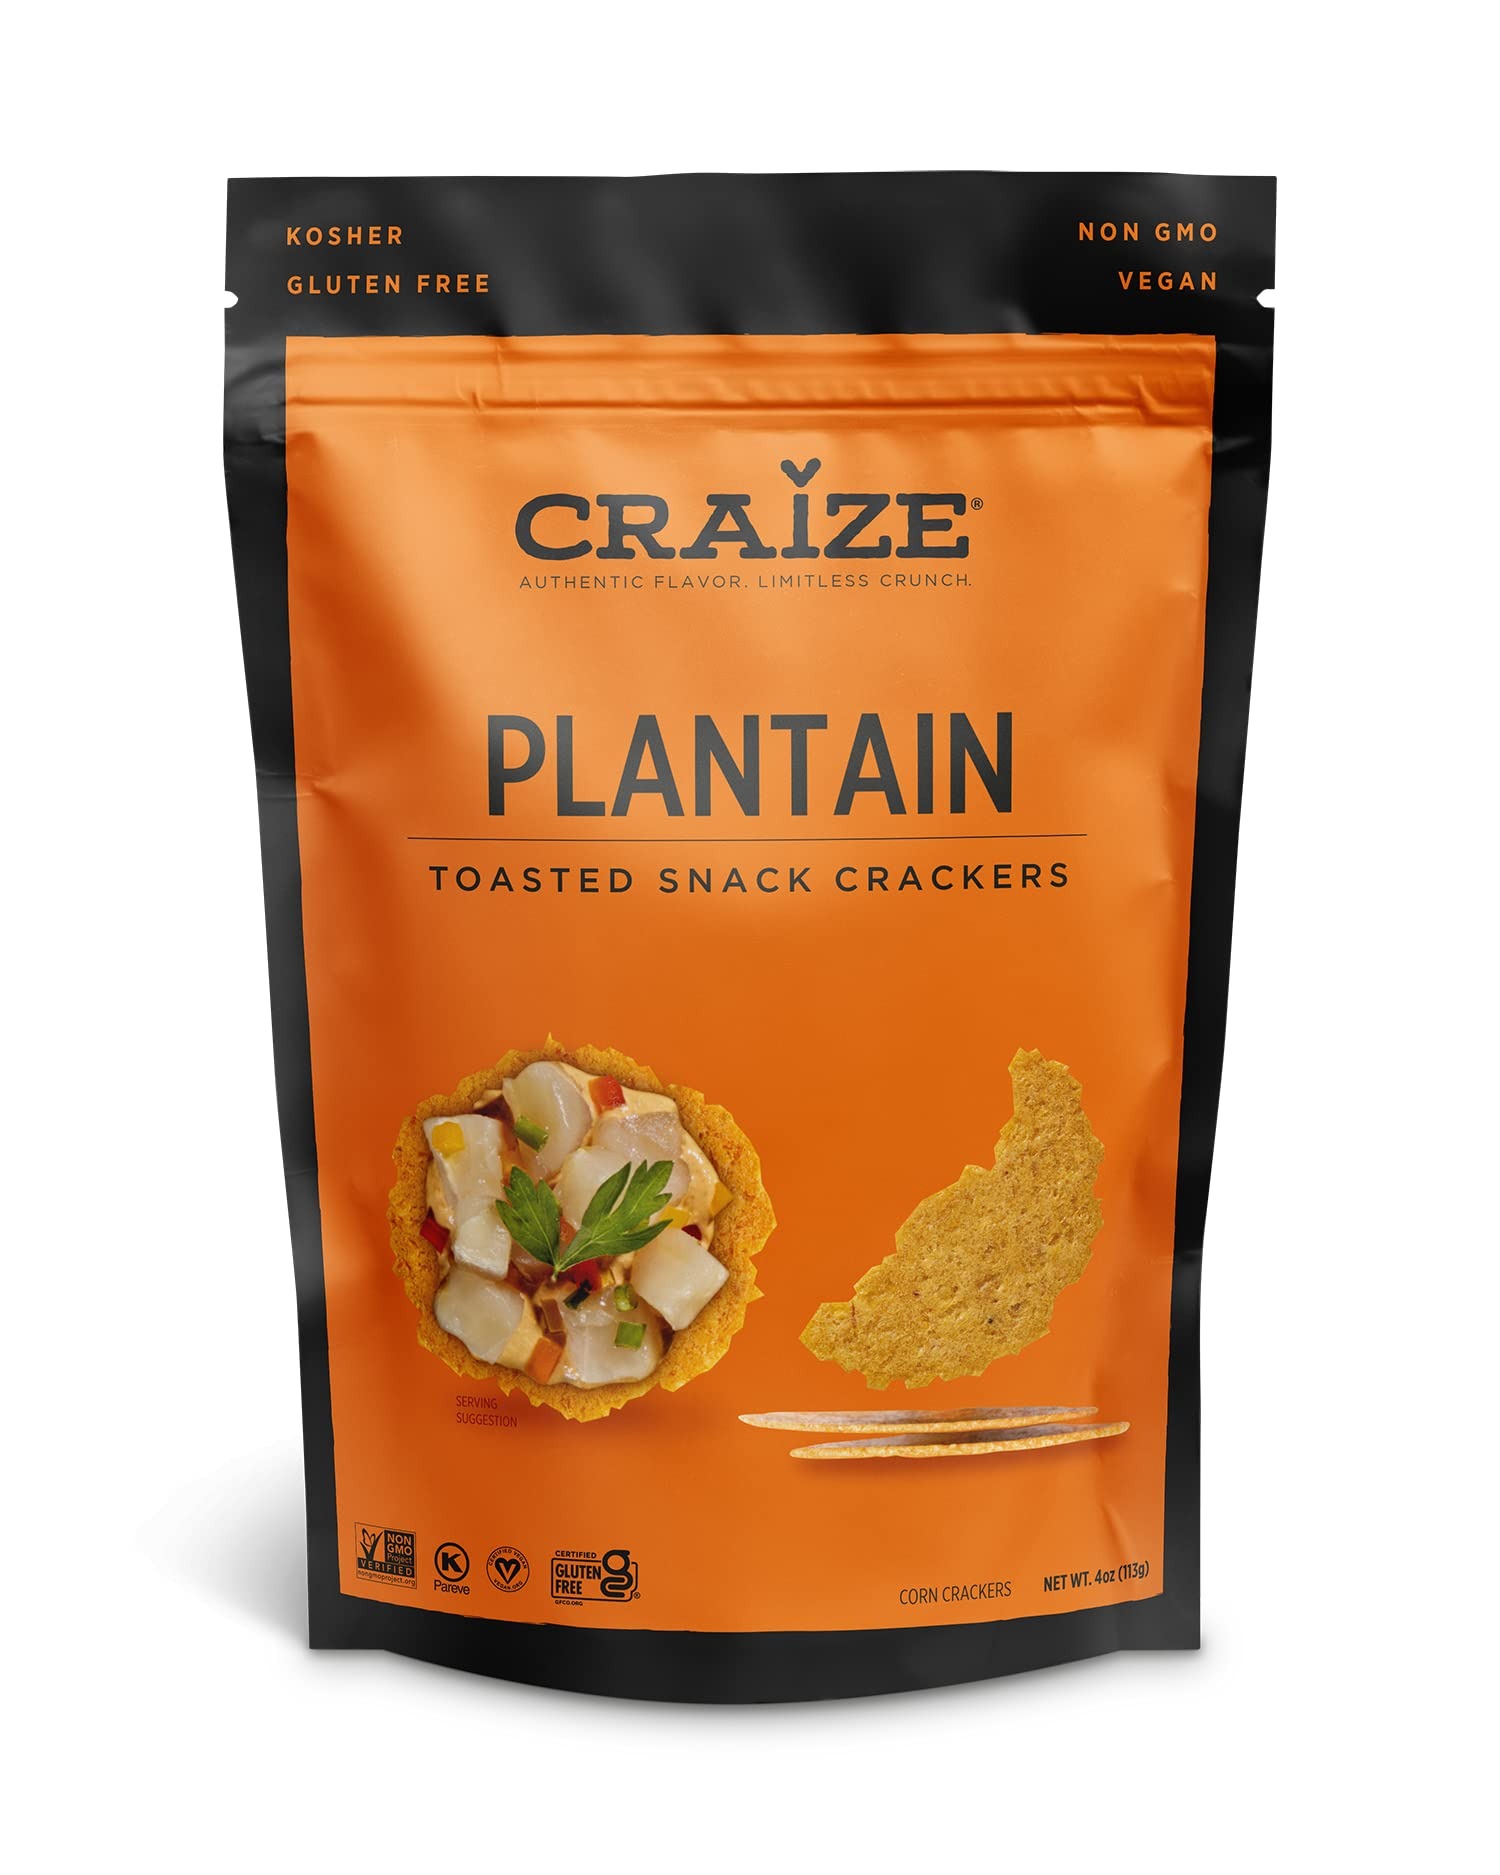
Item Name: CRAIZE Plantain Toasted Corn Crackers, 4 OZ
Bullet Point 1: No hydrogenated fats or high fructose corn syrup allowed in any food
Bullet Point 2: No bleached or bromated flour
Bullet Point 3: No synthetic nitrates or nitrites
Product Description: Candy Snacks
Value: 4.0
Unit: Ounce

Price: 6.15